Santa Maria del Campo, Mortara

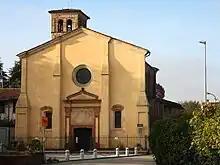
Church of Santa Maria del Campo by Mortara

Santa Maria del Campo is a Gothic architecture, Roman Catholic church located about 2 kilometers west of Mortara, Province of Pavia, region of Lombardy, Italy.